Letitia Chitty

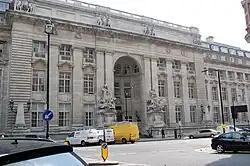
Imperial College, London, where Chitty worked.

Chitty moved to Imperial College in 1934 where she remained for the rest of her career, initially specialising in structural stresses in aircraft. During the 1930s, she was part of a group which analysed the crash of the airship R38, and published various Air Ministry papers on stresses and strains on airship structures. She was an early member of the Women's Engineering Society.